Soi Cheang

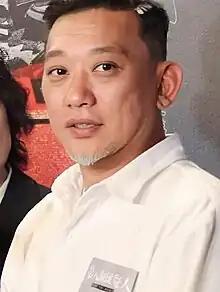
Cheang in October 2023

Soi Cheang (born 11 July 1972), also known as Bob Cheng or by his birth name Cheang Pou-soi, is a Macau-born Hong Kong filmmaker. Known for his contribution to action crime films, his works "Motorway" (2012), "Limbo" (2021) and "Mad Fate" (2023) earned him three Best Director nominations at the Hong Kong Film Awards, which he won for the latter.